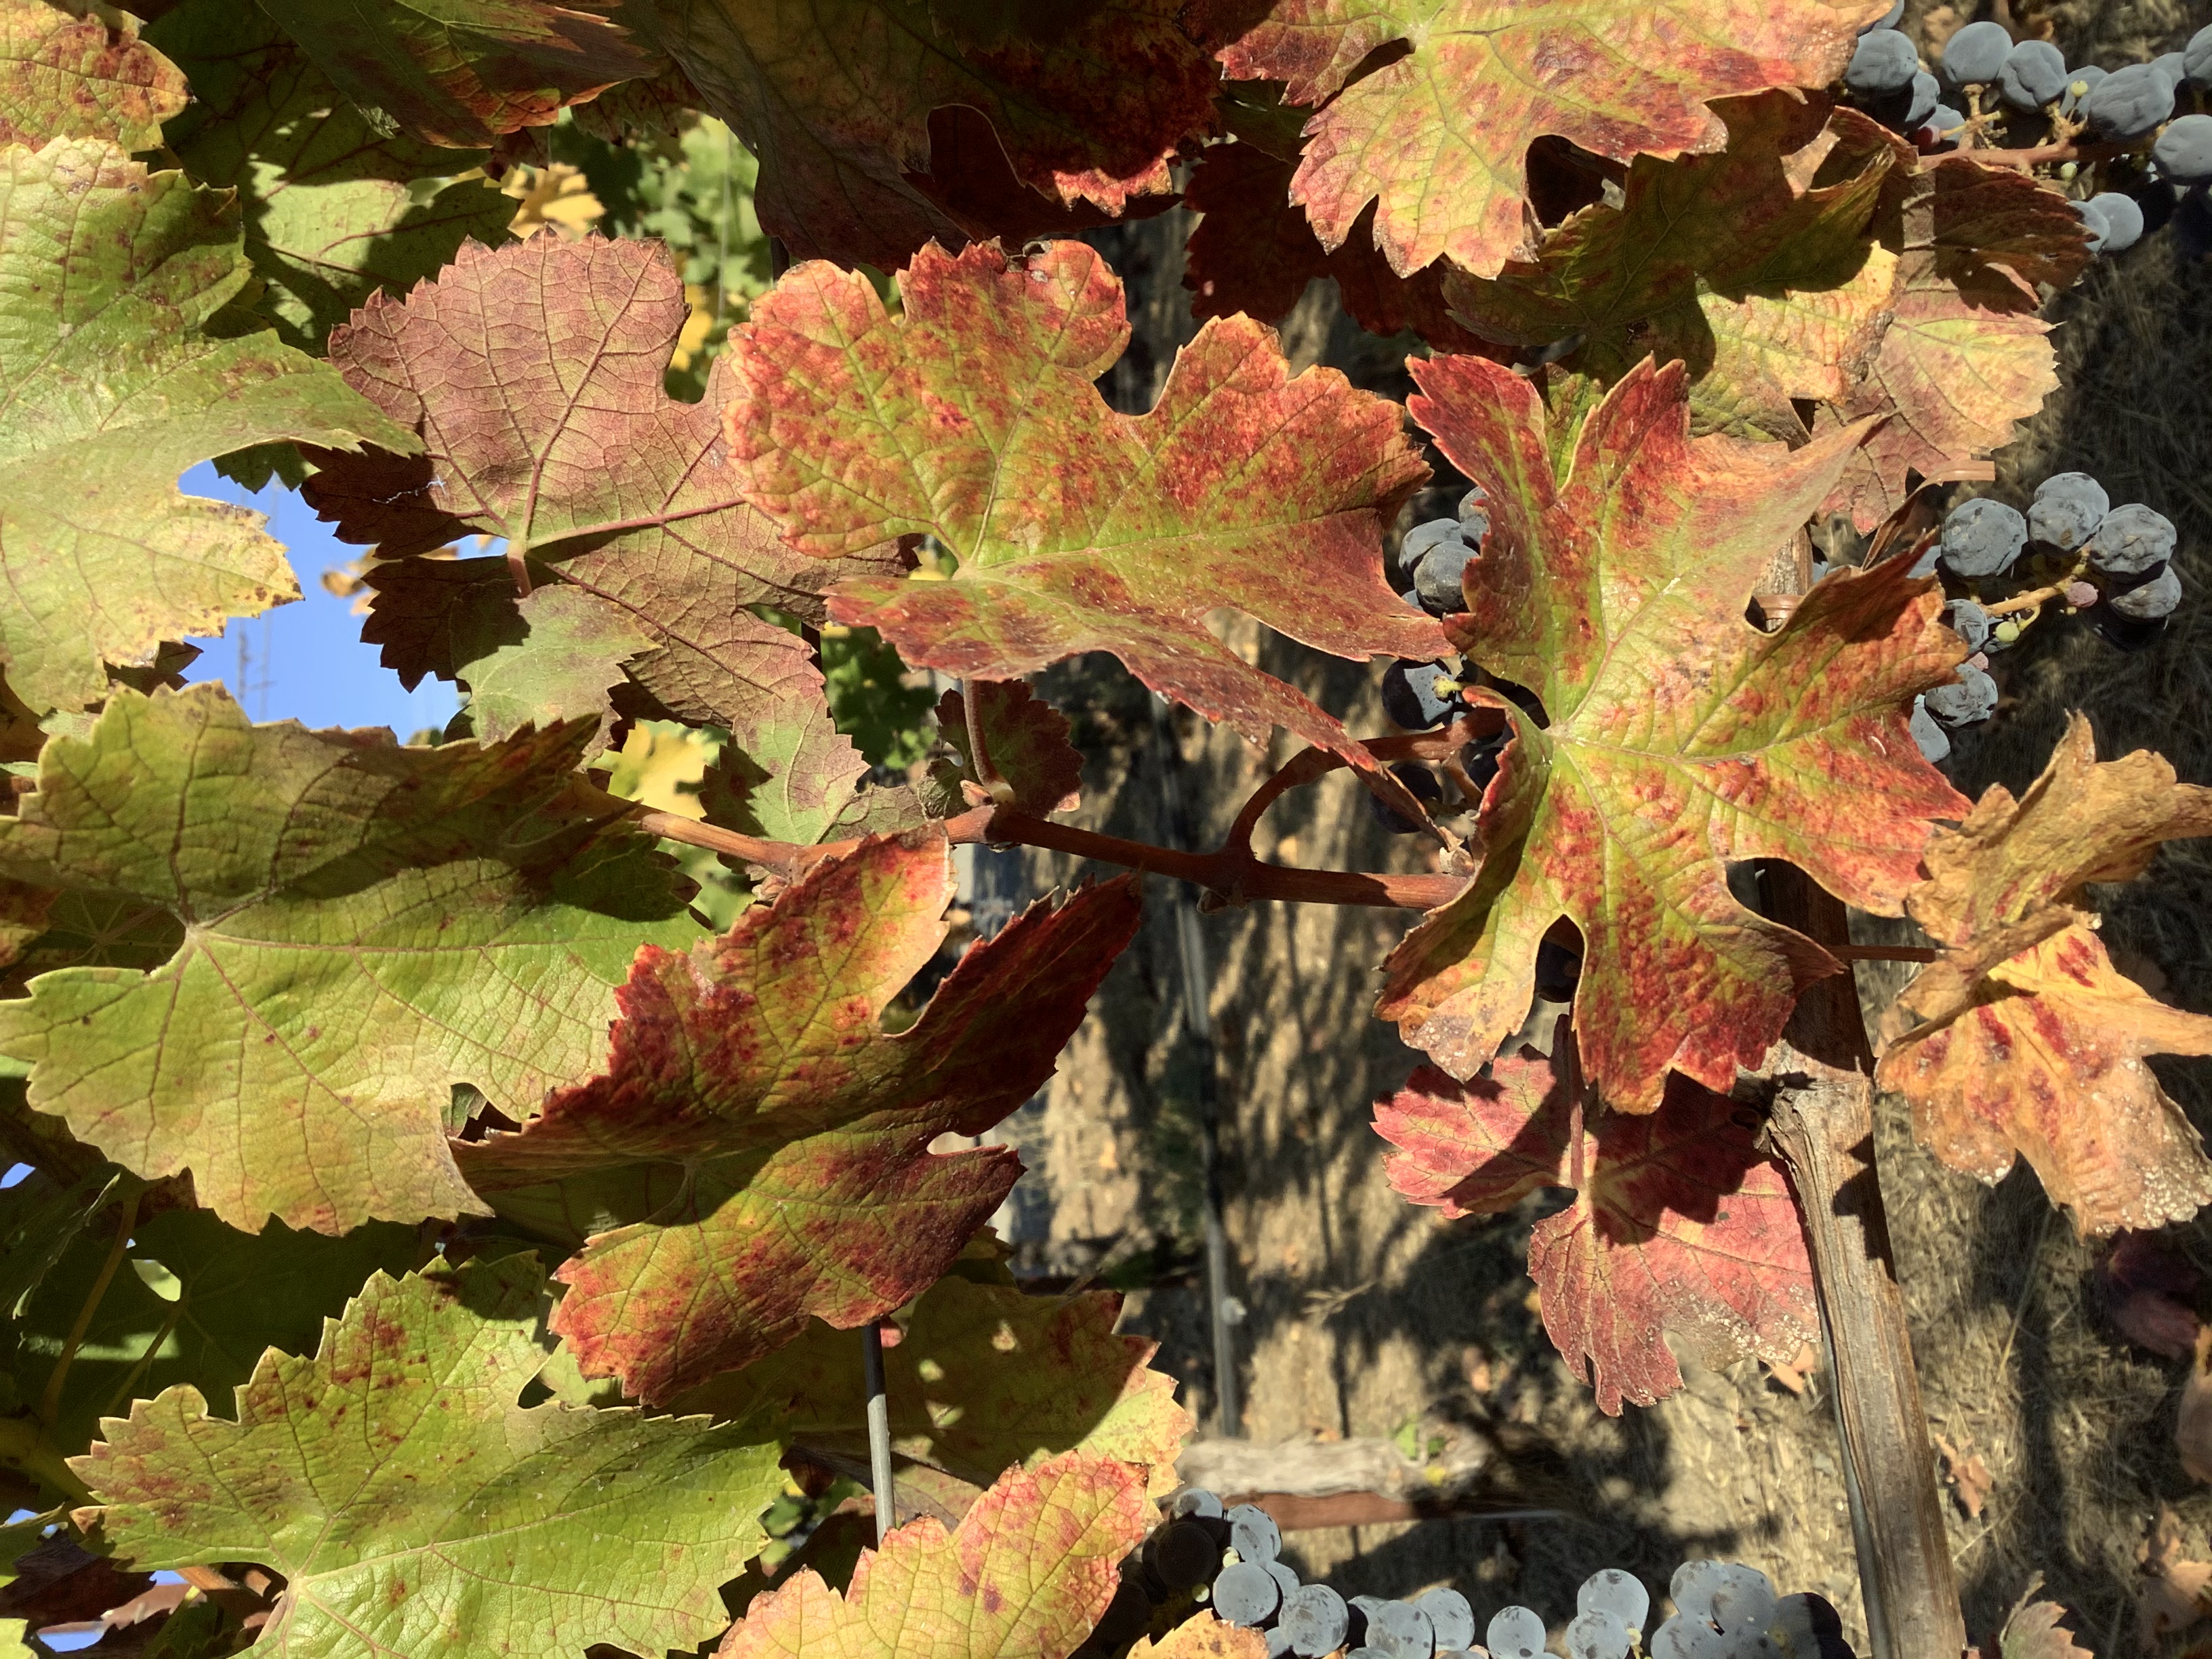
Label: Red Blotch